Automotive industry in New Zealand

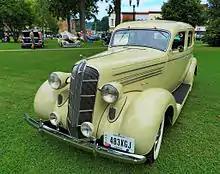
1935 Dodge

In July 1931 the Rover Company of New Zealand told local newspapers a building was in course of erection at 35 Jackson Street, Petone where it would assemble Rover cars. It was hoped the building would be completed before Christmas. New Zealand materials would be used as far as possible. Parts that couldn't be made locally would be imported from the English factory.